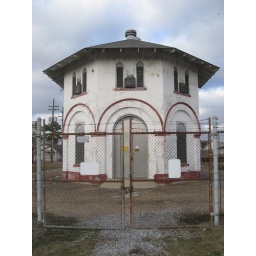
church right by industrial canal, below the bridge, 9th ward / holy cross neighborhood